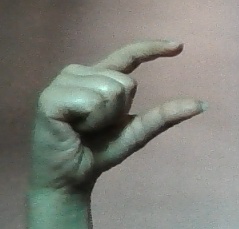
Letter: dal